Robert Weir Allan

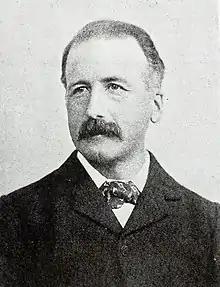
Robert Weir Allan, "c".1901

Robert Weir Allan (1851–1942) was a Scottish-born painter known mainly for his depiction of landscape and marine subjects. He was born in Glasgow into a family that encouraged and valued his natural artistic ability. He exhibited at the Glasgow Institute of the Fine Arts when aged 22, and two years later he had a painting selected for the Royal Academy, in London. In 1875–80 he attended the in Paris, and he was influenced by the French school of rustic naturalism and also by French Impressionism. Working "plein-air", he developed a loose, painterly approach to landscape subjects. He was a prolific artist who travelled widely in Europe, India, Japan, the Middle East and America; however, he drew particular inspiration from the north-east coast of Scotland – a subject to which he returned throughout his life. He exhibited extensively in London, Glasgow and Edinburgh, and became vice-president of the Royal Society of Painters in Water Colours. He was equally at home with oil painting, and during his lifetime he had 84 paintings selected for exhibition at the Royal Academy. For the last 60 years of his life his home was in London, and he died there at the age of 90 in 1942.